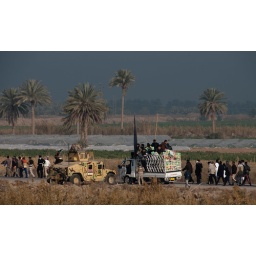
Volunteers providing fruit and water to Shi'a pilgrims, who are walking to Karbala in observance of Arba'een